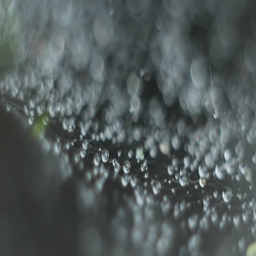
abstract blurred background in gray .